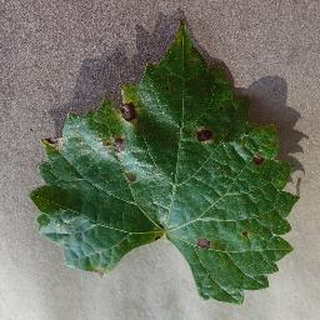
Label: grape_black_rot